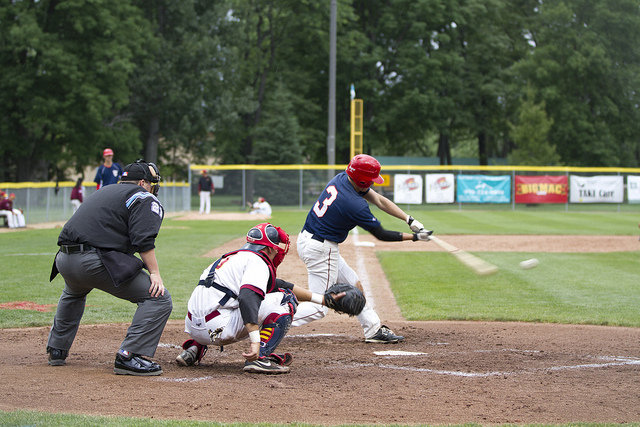
cầu thủ bắt bóng và trọng tài đang theo dõi cú đánh bóng của cầu thủ đánh bóng